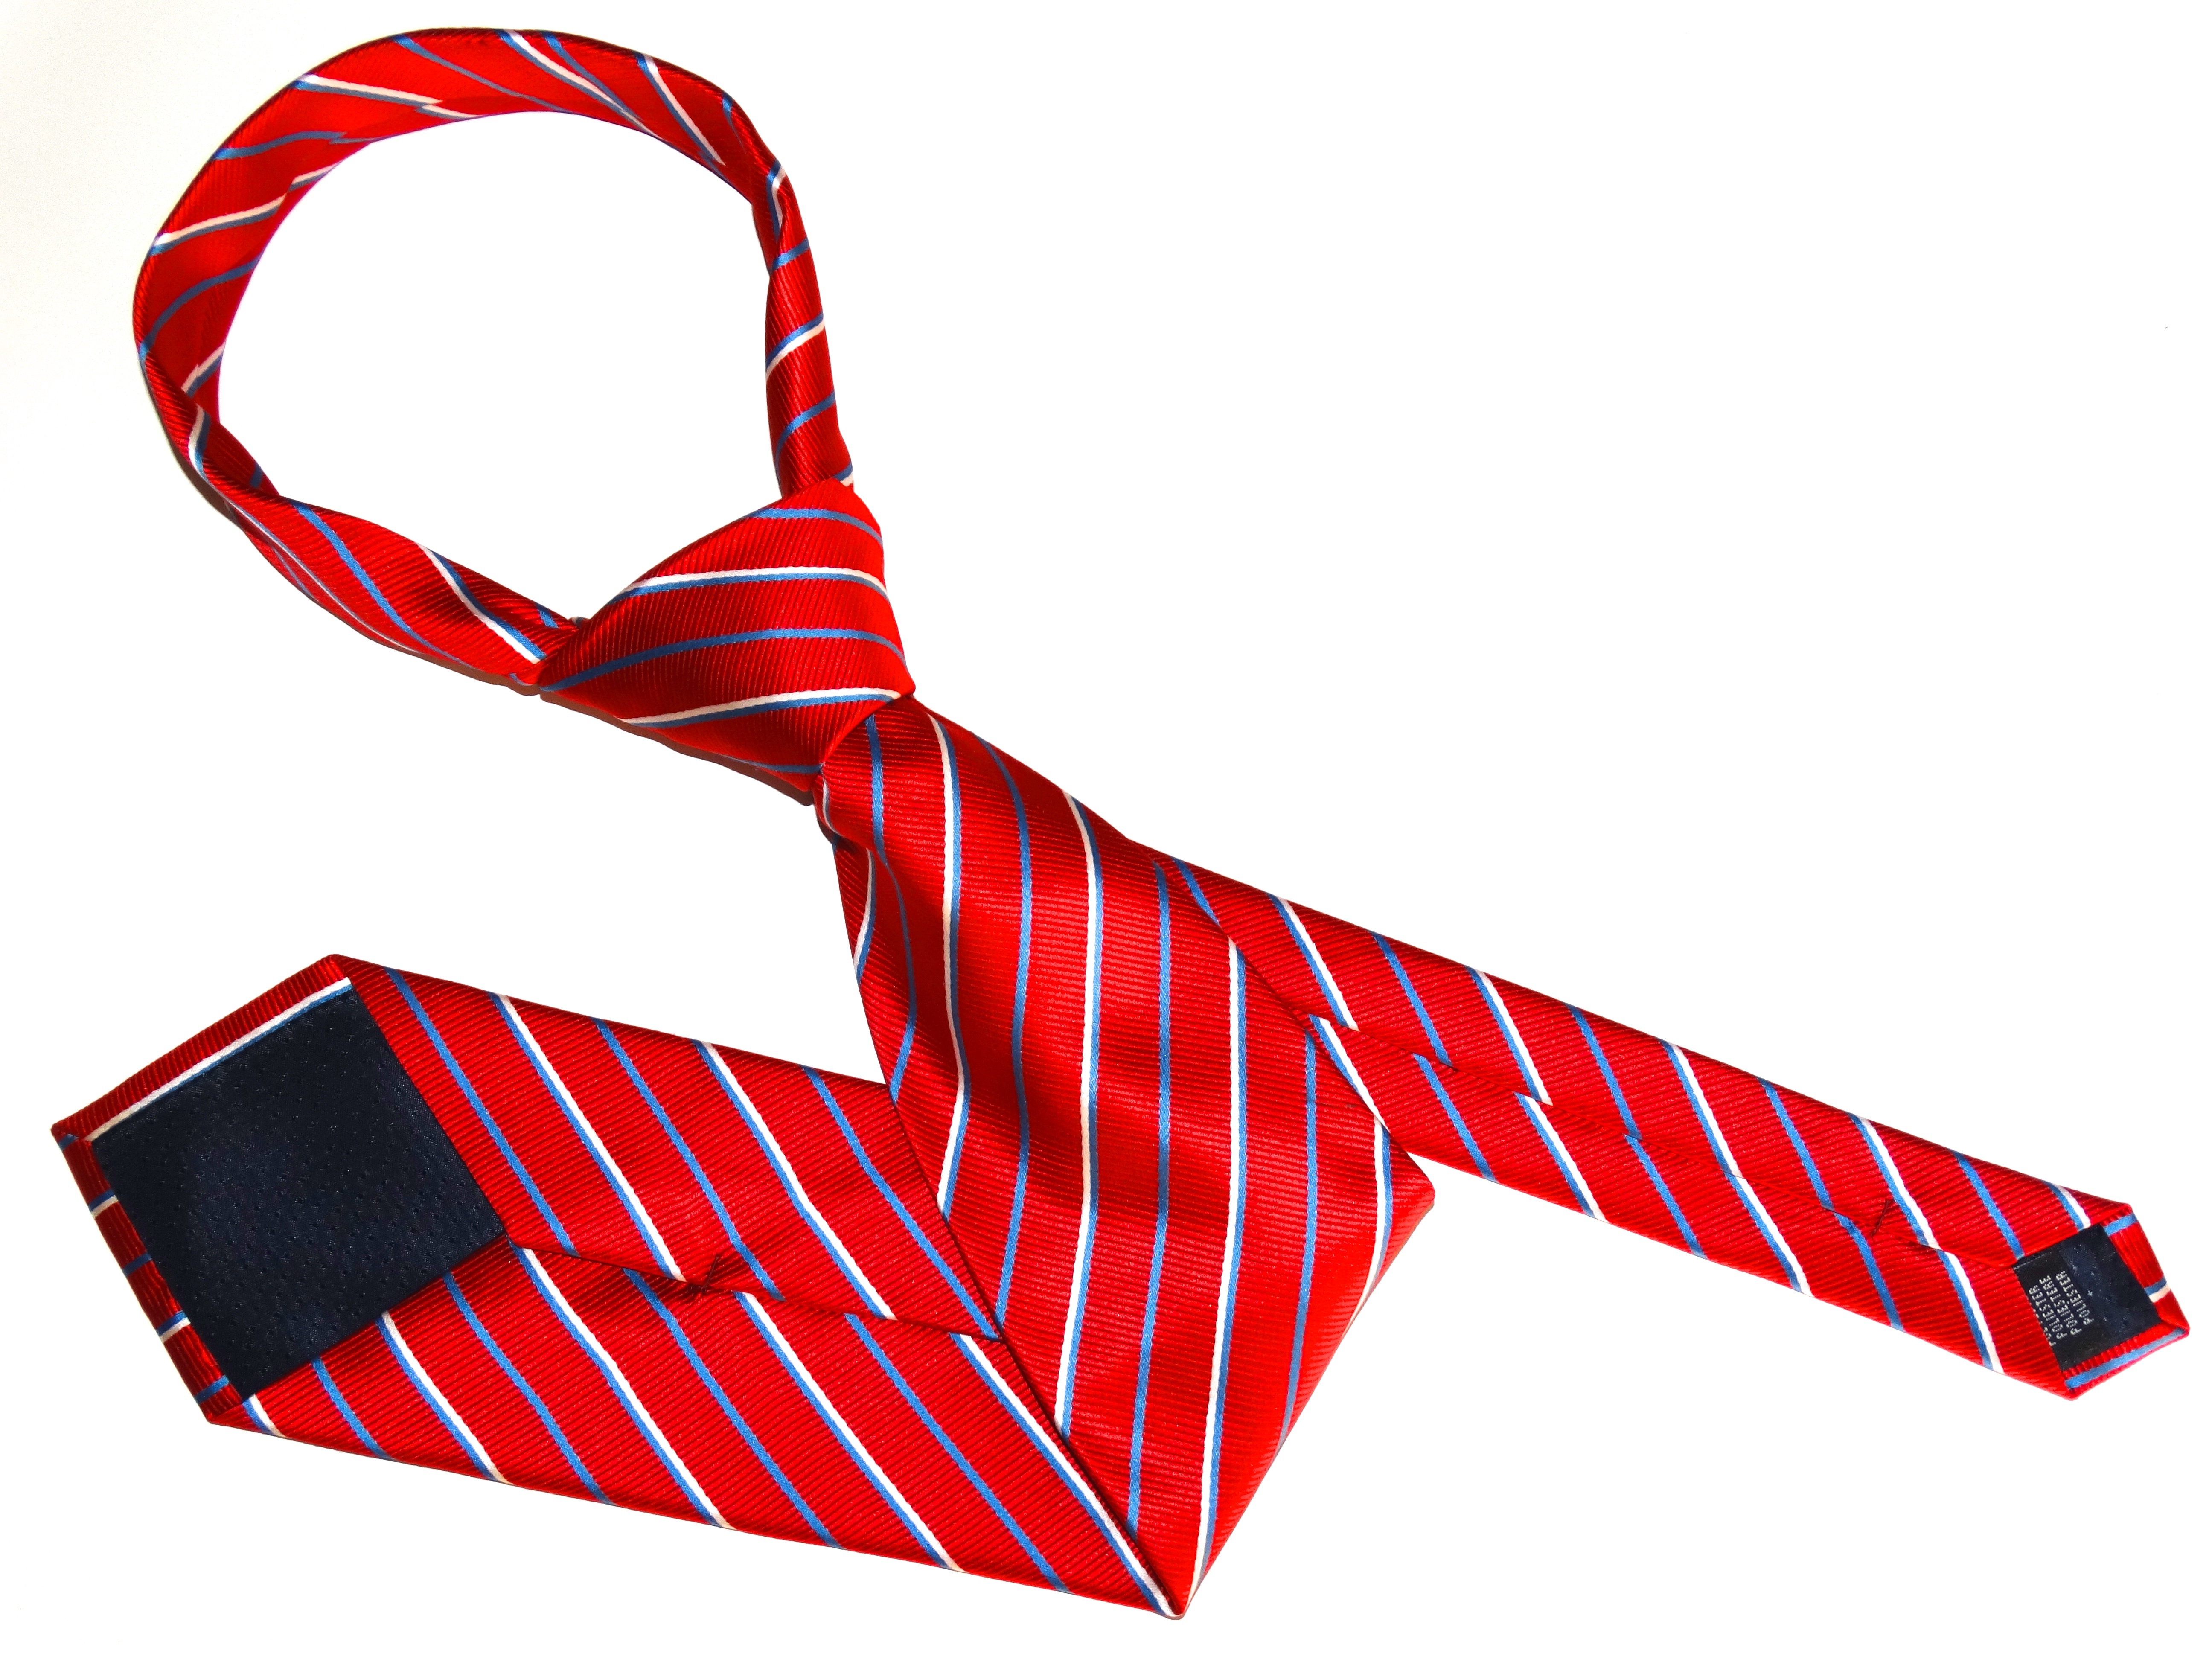
pattern, red, tie, business, profession, clothing, design, businessman, workwear, necktie, fashion accessory